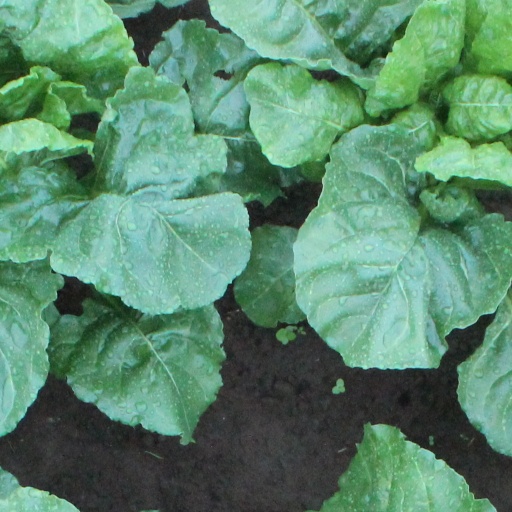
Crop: sugar beet